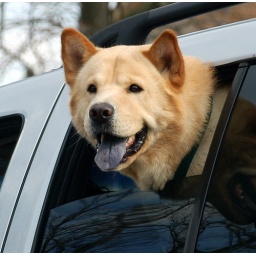
This gorgeous dog was in the car in front of me on the way out of the post office.